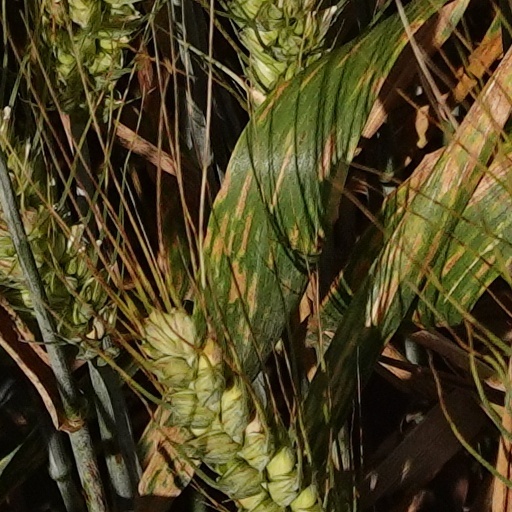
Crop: wheat